Green Bay and Western Railroad

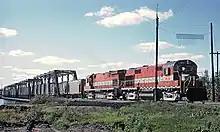
A Green Bay and Western Railroad train, 1964

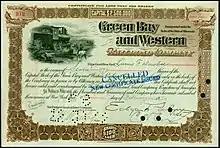
Share of the Green Bay and Western Railroad Company, issued 10. February 1920

The Green Bay and Western Railroad was formed in 1896 from the bankruptcy proceedings of the Green Bay, Winona & St Paul and the Kewaunee, Green Bay and Western. The existing route, originally built by the Green Bay and Lake Pepin Railroad, linking Green Bay, Wisconsin, and East Winona, Wisconsin, formed the bulk of the new railroad. The Green Bay and Western acquired on August 1, 1906, a majority of shares/interest in the Ahnapee and Western Railway.